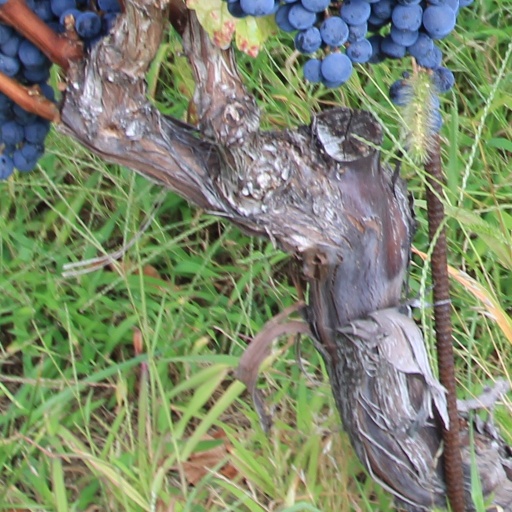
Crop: grape